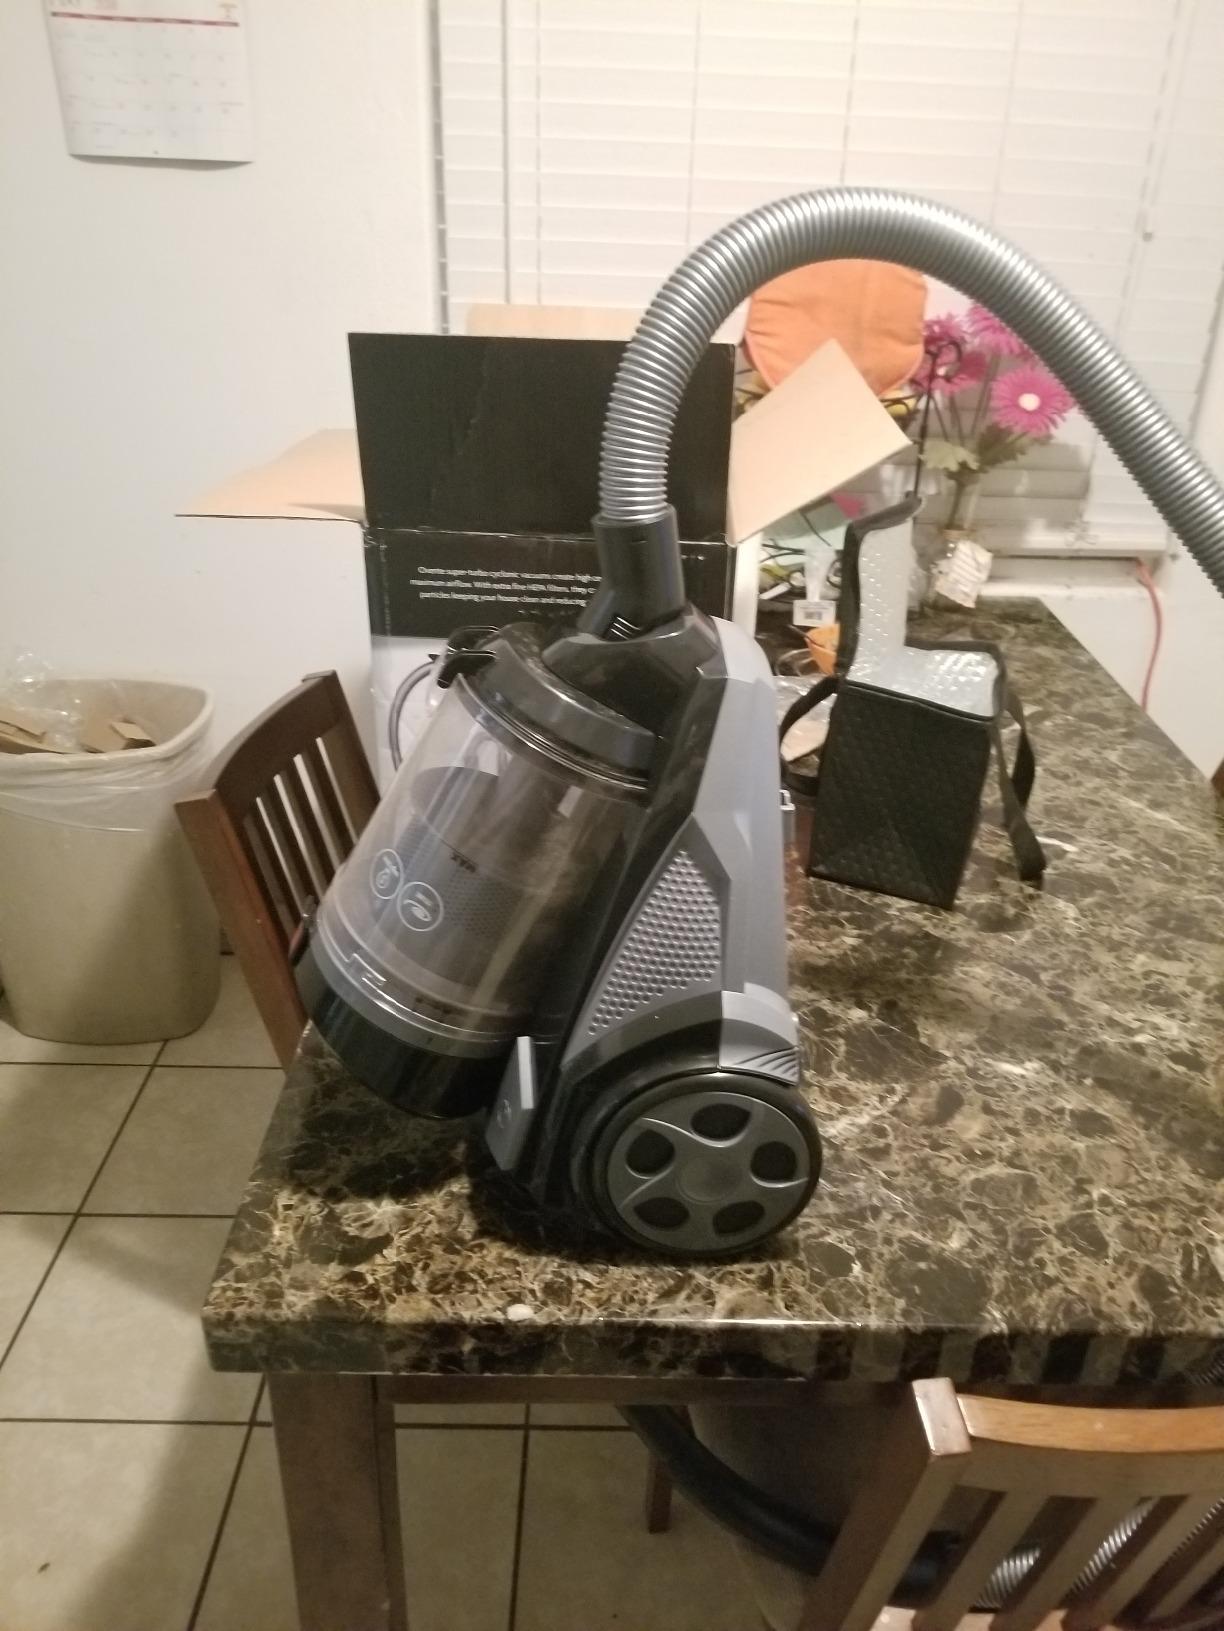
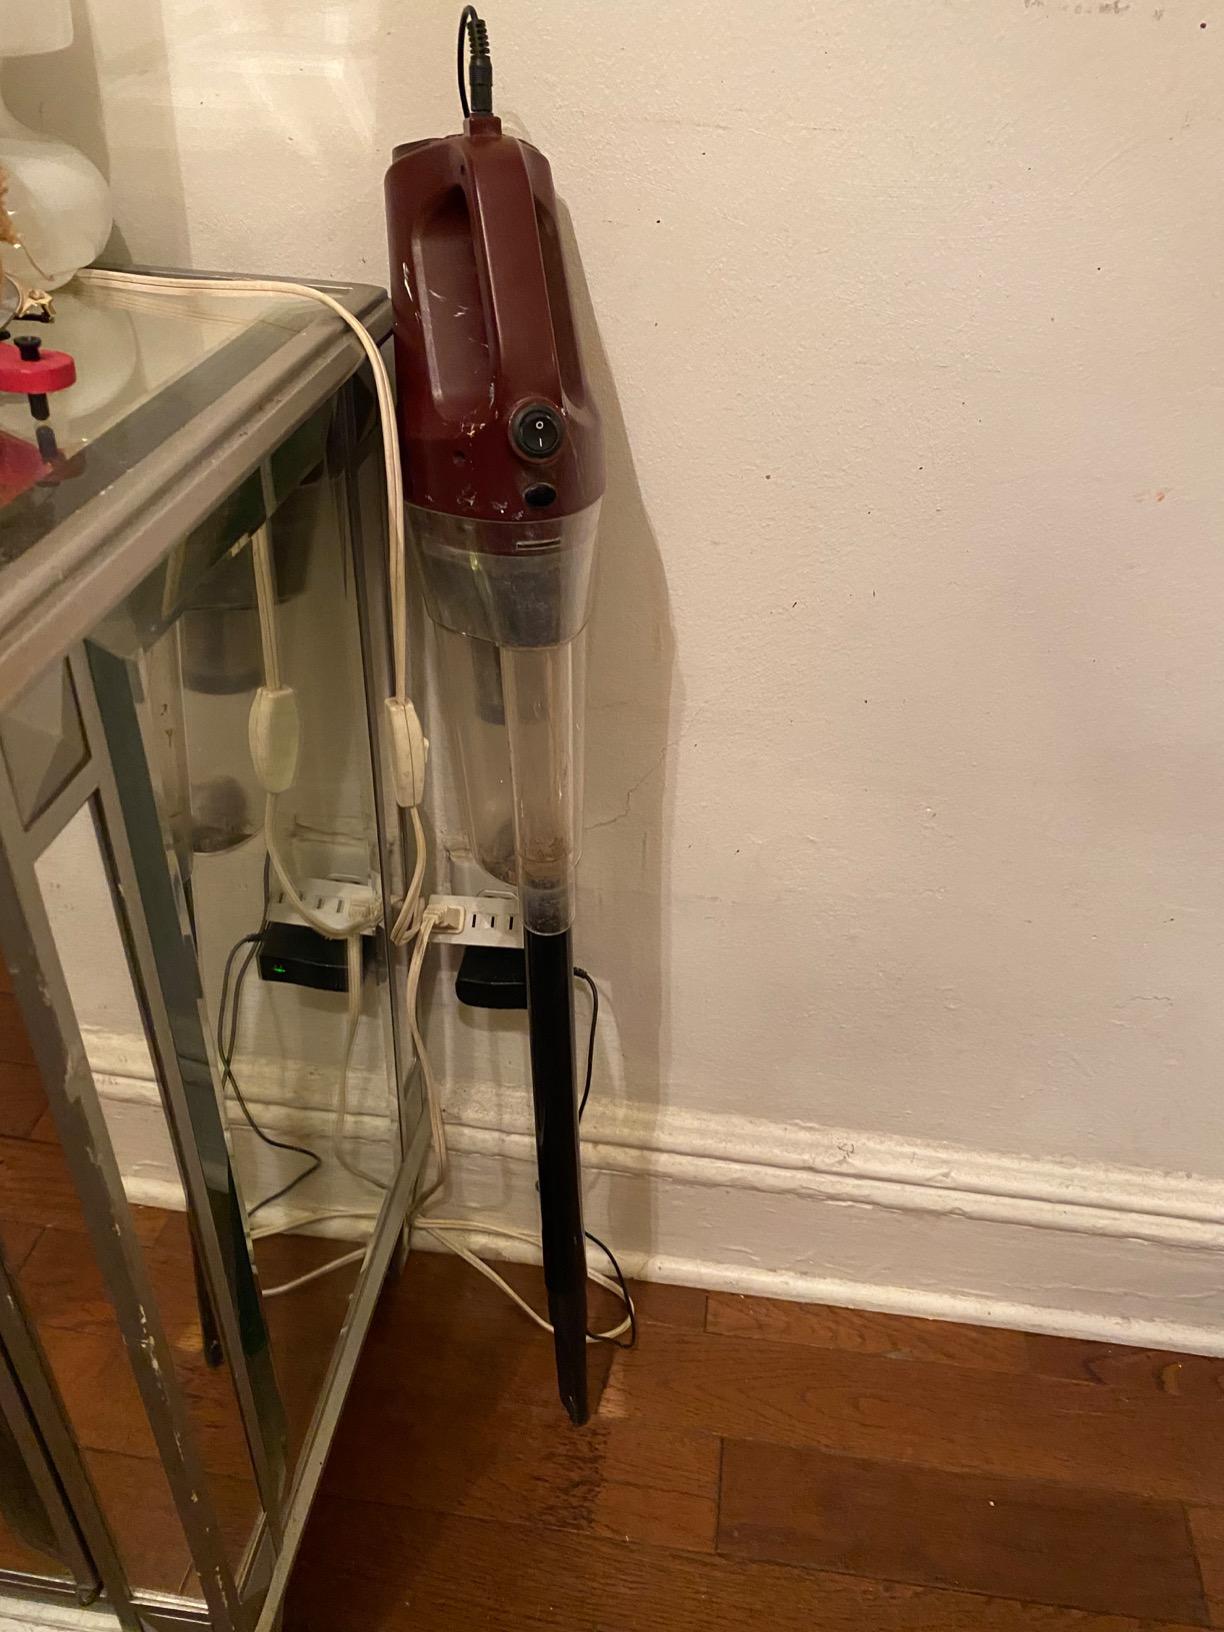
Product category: items_vacuum
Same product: no